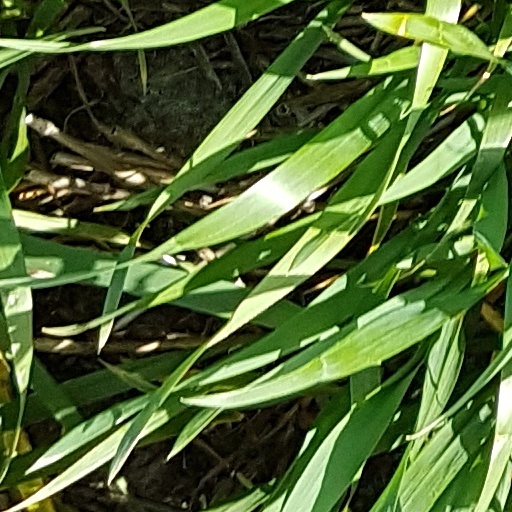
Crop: wheat